Andalusia

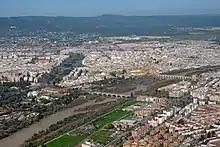
The Guadalquivir as it passes through Córdoba.

The rivers of the Atlantic basin are characteristically long, run through mostly flat terrain, and have broad river valleys. As a result, at their mouths are estuaries and wetlands, such as the marshes of Doñana in the delta of the Guadalquivir, and wetlands of the Odiel. In contrast, the rivers of the Mediterranean Basin are shorter, more seasonal, and make a precipitous descent from the mountains of the Baetic Cordillera. Their estuaries are small, and their valleys are less suitable for agriculture. Also, being in the rain shadow of the Baetic Cordillera means that they receive a lesser volume of water.